Giulio Clovio

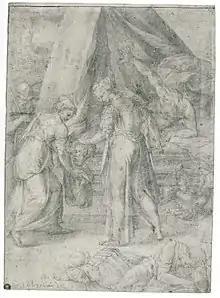
Judith Beheading Holofernes, drawing, silwerpoint or charcoal, 322*238 mm, 1550–1560., Zagreb, Croatian Academy of Sciences and Arts - Department of Prints and Drawings

The British Library has his twelve full-page miniatures of the victories of the Emperor Charles V, and the Stuart de Rothesay Book of Hours, which was originally commissioned by Cardinal Marino Grimani and includes 4 miniatures by Giulio Clovio.